Polina Suslova

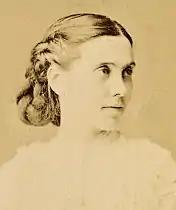
Suslova in 1867

Polina attended a finishing school, and when the Suslov family moved to Saint Petersburg, she attended the Saint Petersburg State University. She enjoyed the political struggle, the demonstrations, and students' meetings. She was sympathetic to the radical views of that time, especially regarding women rights.